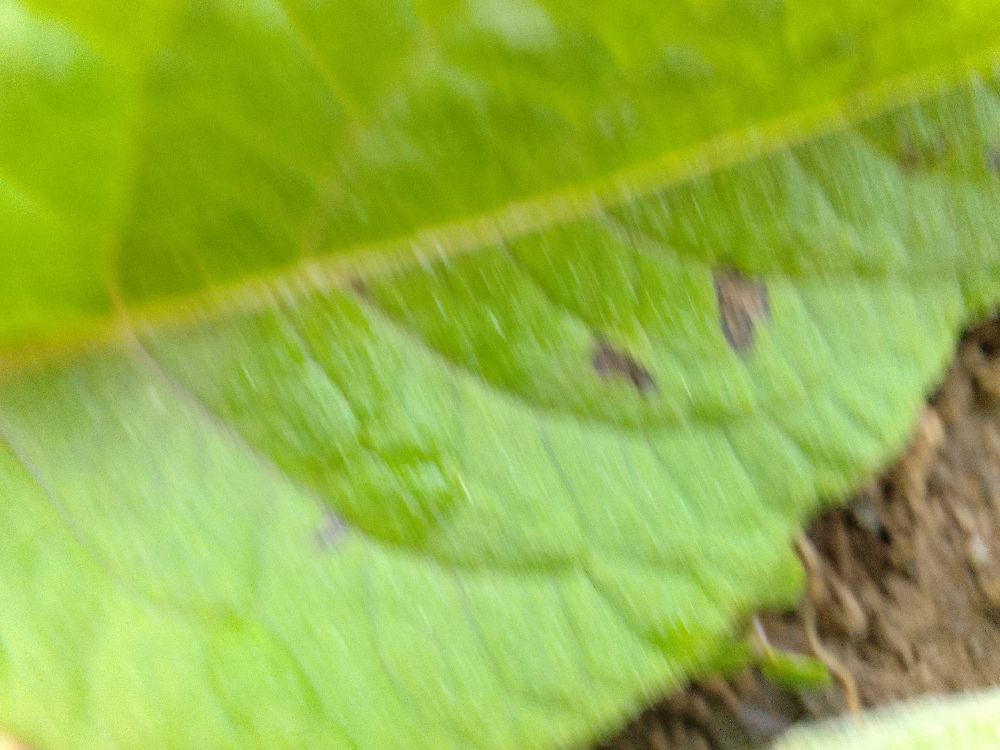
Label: Early blight